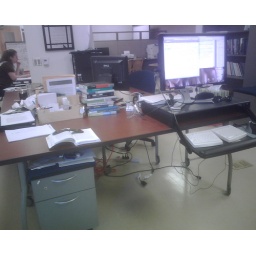
T-Mobile.  Rearranged desk to create a reading and writing space. The computer used to be in the center.Rearranged desk to create a reading and writing space. The computer used to be in the center.